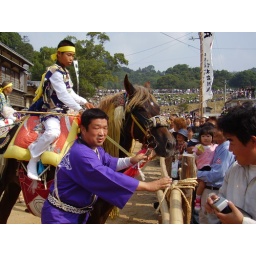
This horse was drooling on and trying to bite the guy standing beside us.